West Downtown Historic Transportation Corridor

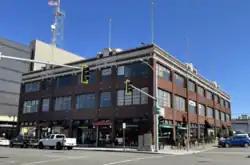
Eldridge Building

The Eldridge Building is a historic building designed by architect Gustav Albin Pehrson and built in 1925. It has been listed on the National Register of Historic Places (NRHP) since November 12, 1992. It is one of three historic buildings listed on the NRHP at the intersection of First Avenue and Cedar Street. To the west across Cedar is the Grand Coulee building and to the northwest, kitty-corner from the Eldridge Building, is the former Carnegie Library.